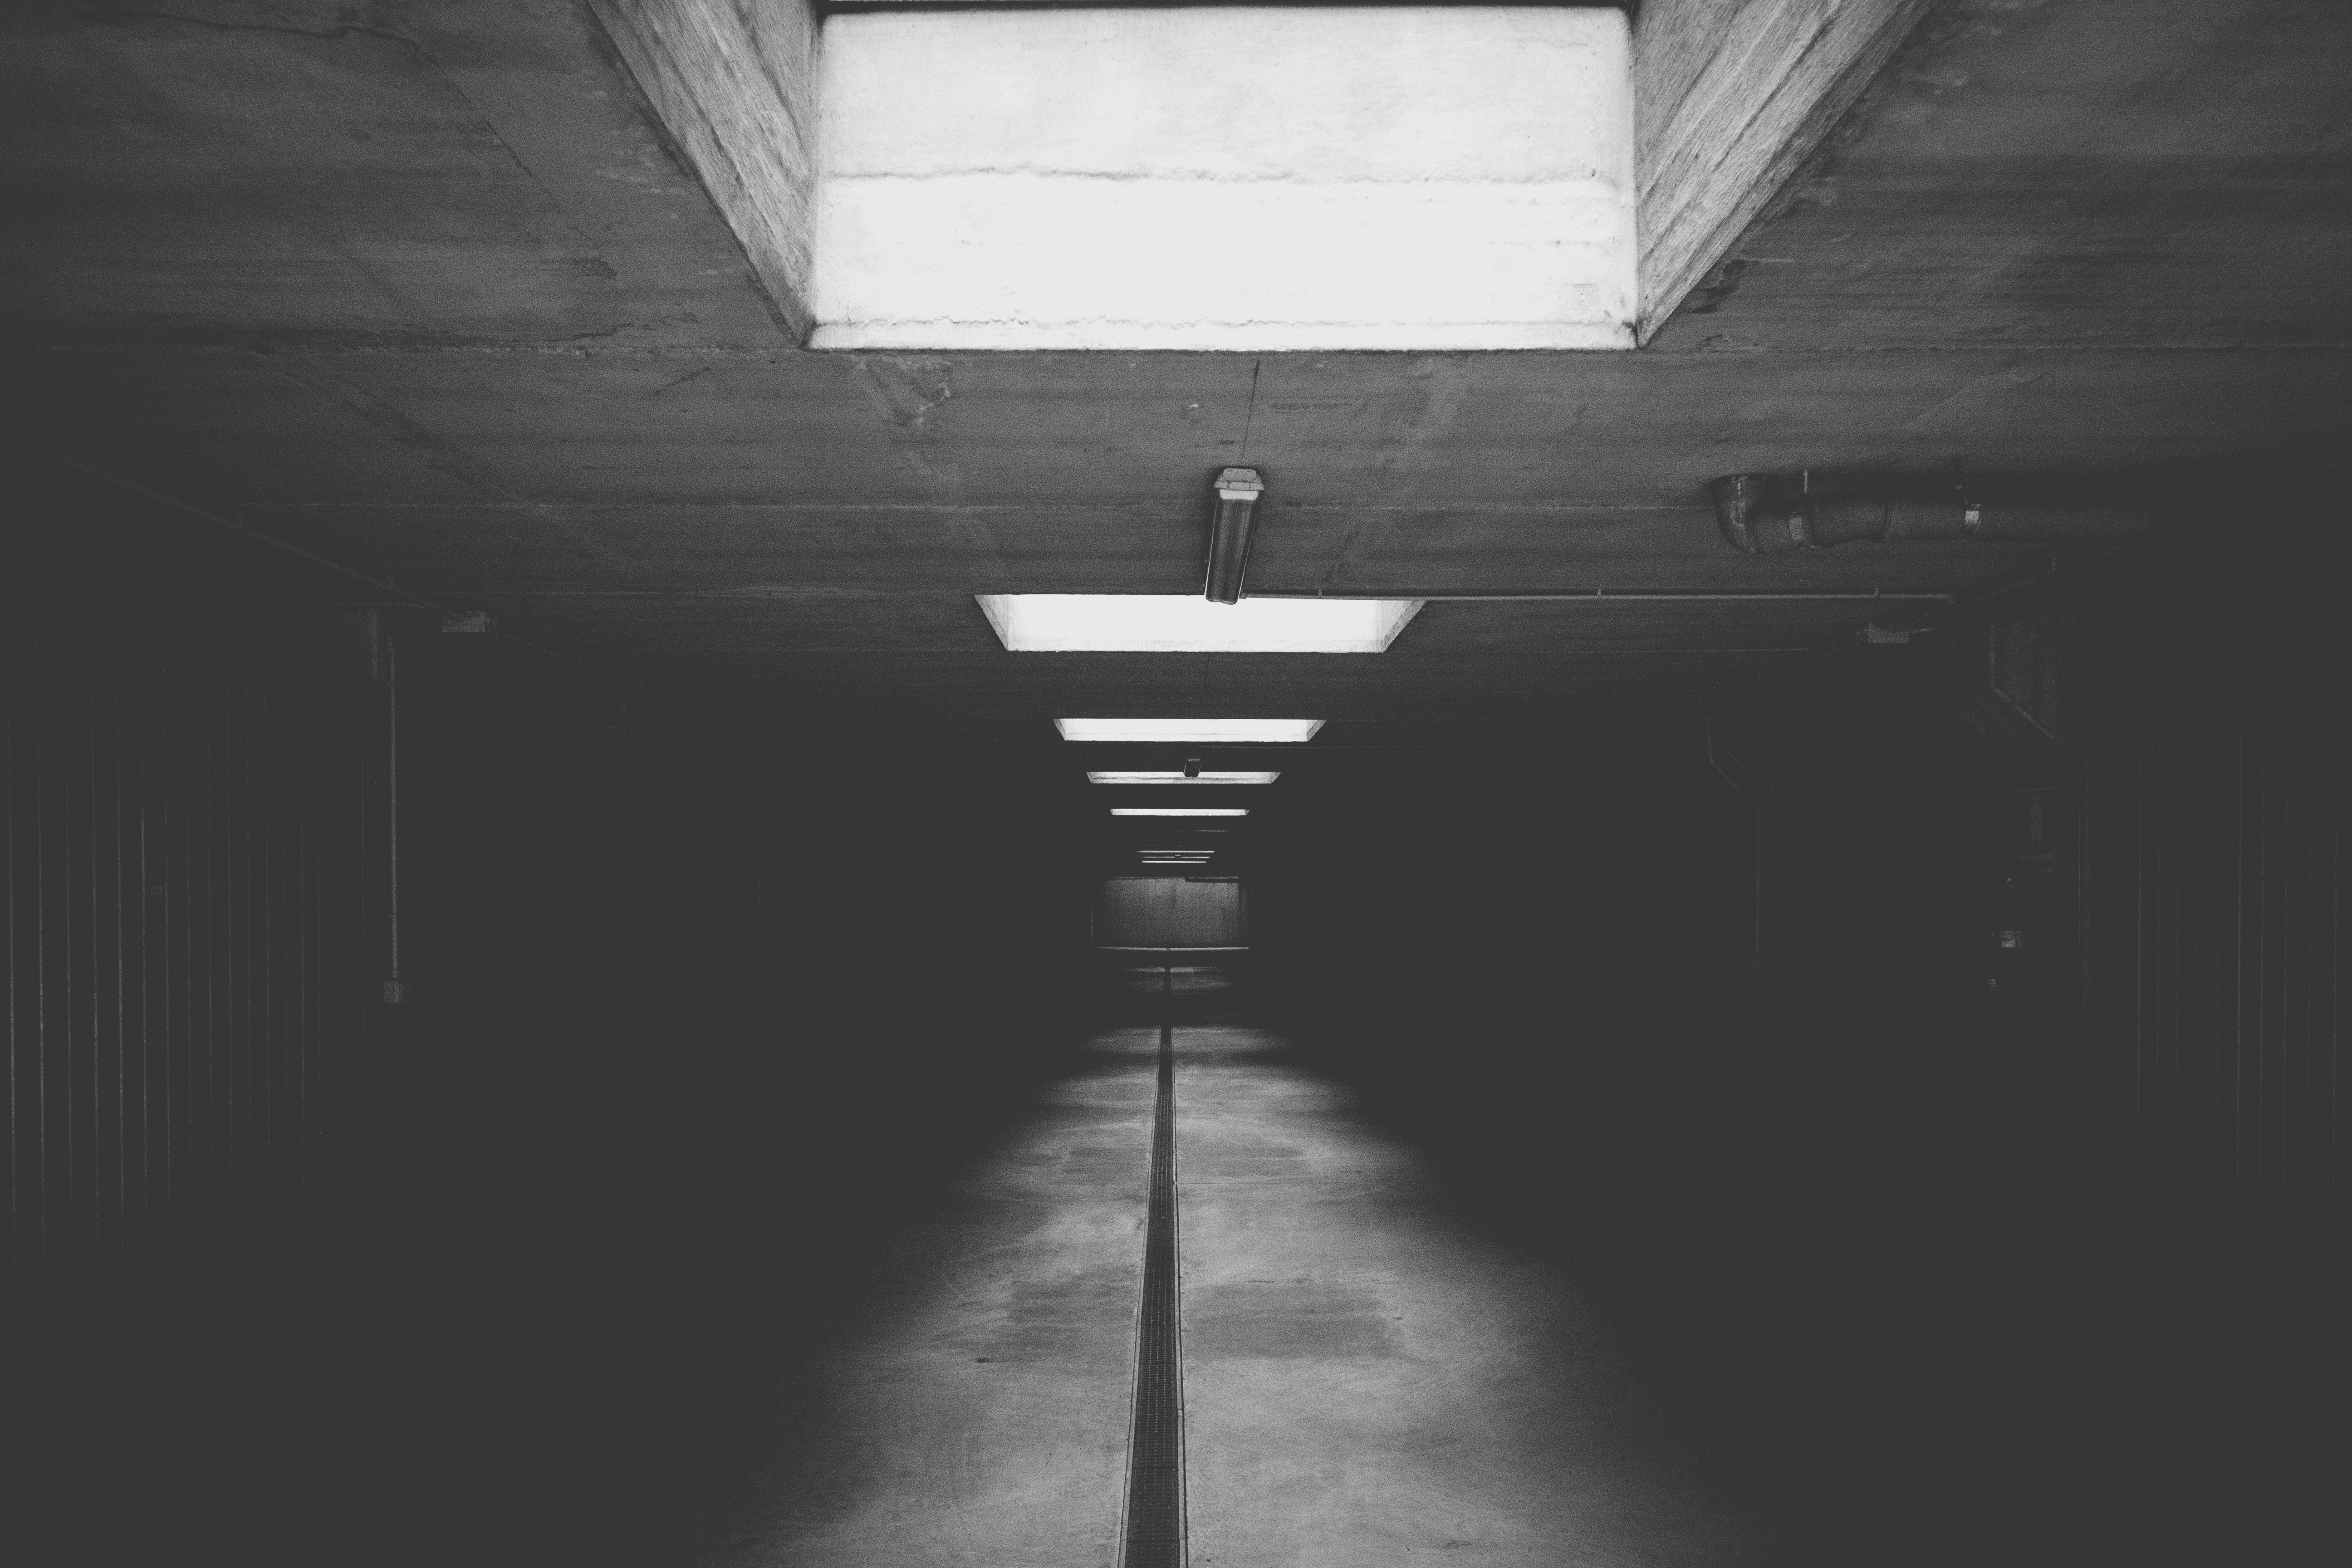
white, black, light, monochrome, black and white, line, lighting, architecture, monochrome photography, symmetry, wall, light fixture, darkness, room, photography, floor, stock photography, daylighting, street light, ceiling, shadow, concrete, lamp, style, building, Tints and shades